Zing-Yang Kuo

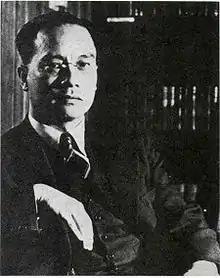
Zing-Yang Kuo

Kuo Zing-yang (or Z. Y. Kuo; ; 1898–1970) was a Chinese experimental and physiological psychologist. He was a renowned educator and is also notable as having been the President of Zhejiang University, who was expelled by Zhejiang students in 1935.